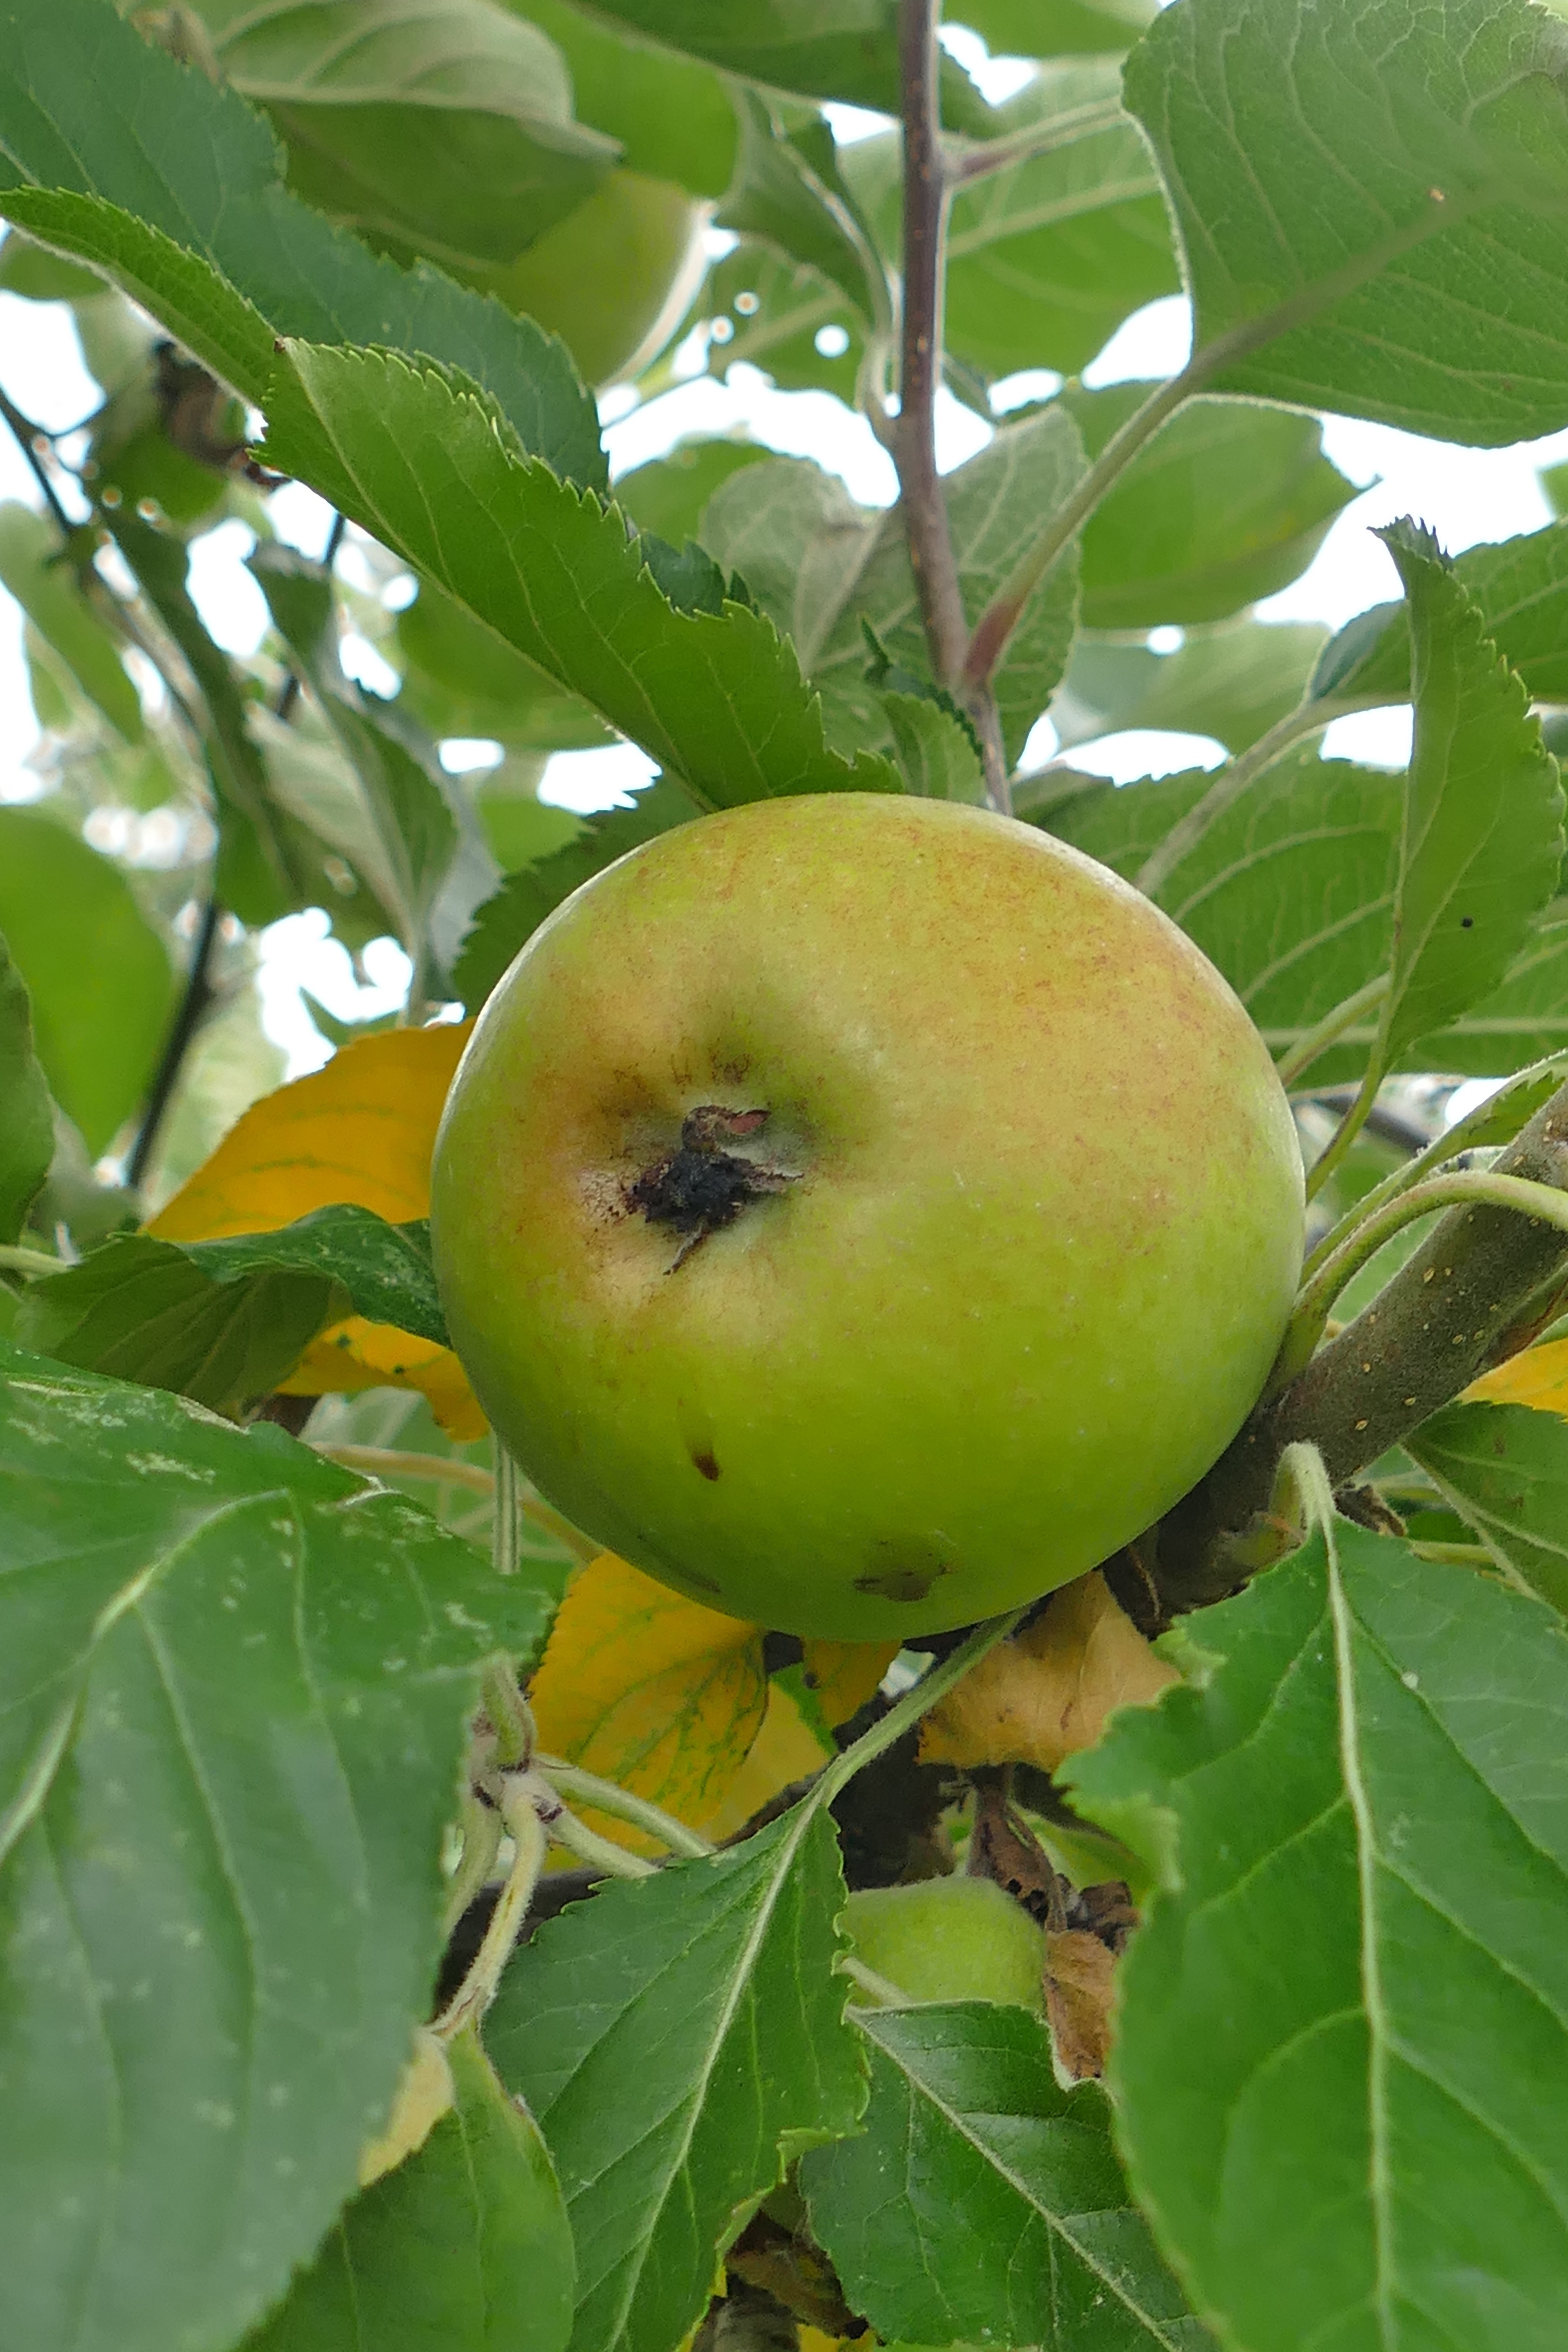
apple, tree, nature, branch, plant, fruit, flower, food, green, harvest, produce, botany, garden, healthy, close, flora, leaves, fruit tree, apple tree, green apple, kernobstgewaechs, flowering plant, rose family, land plant